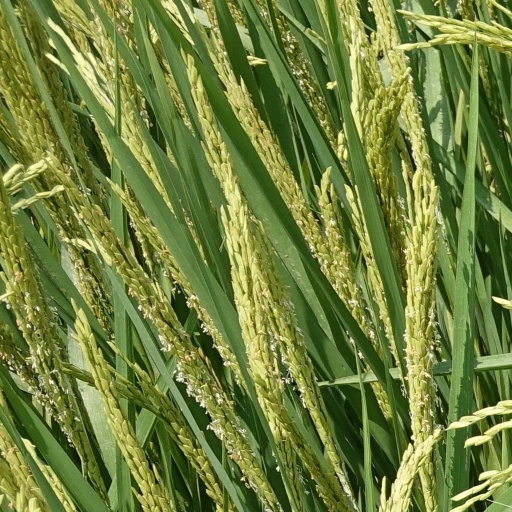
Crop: rice